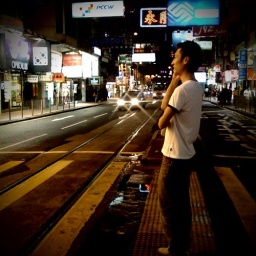
Waiting to cross the street in Times Sq